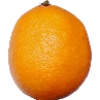
Label: Lemon Meyer 1